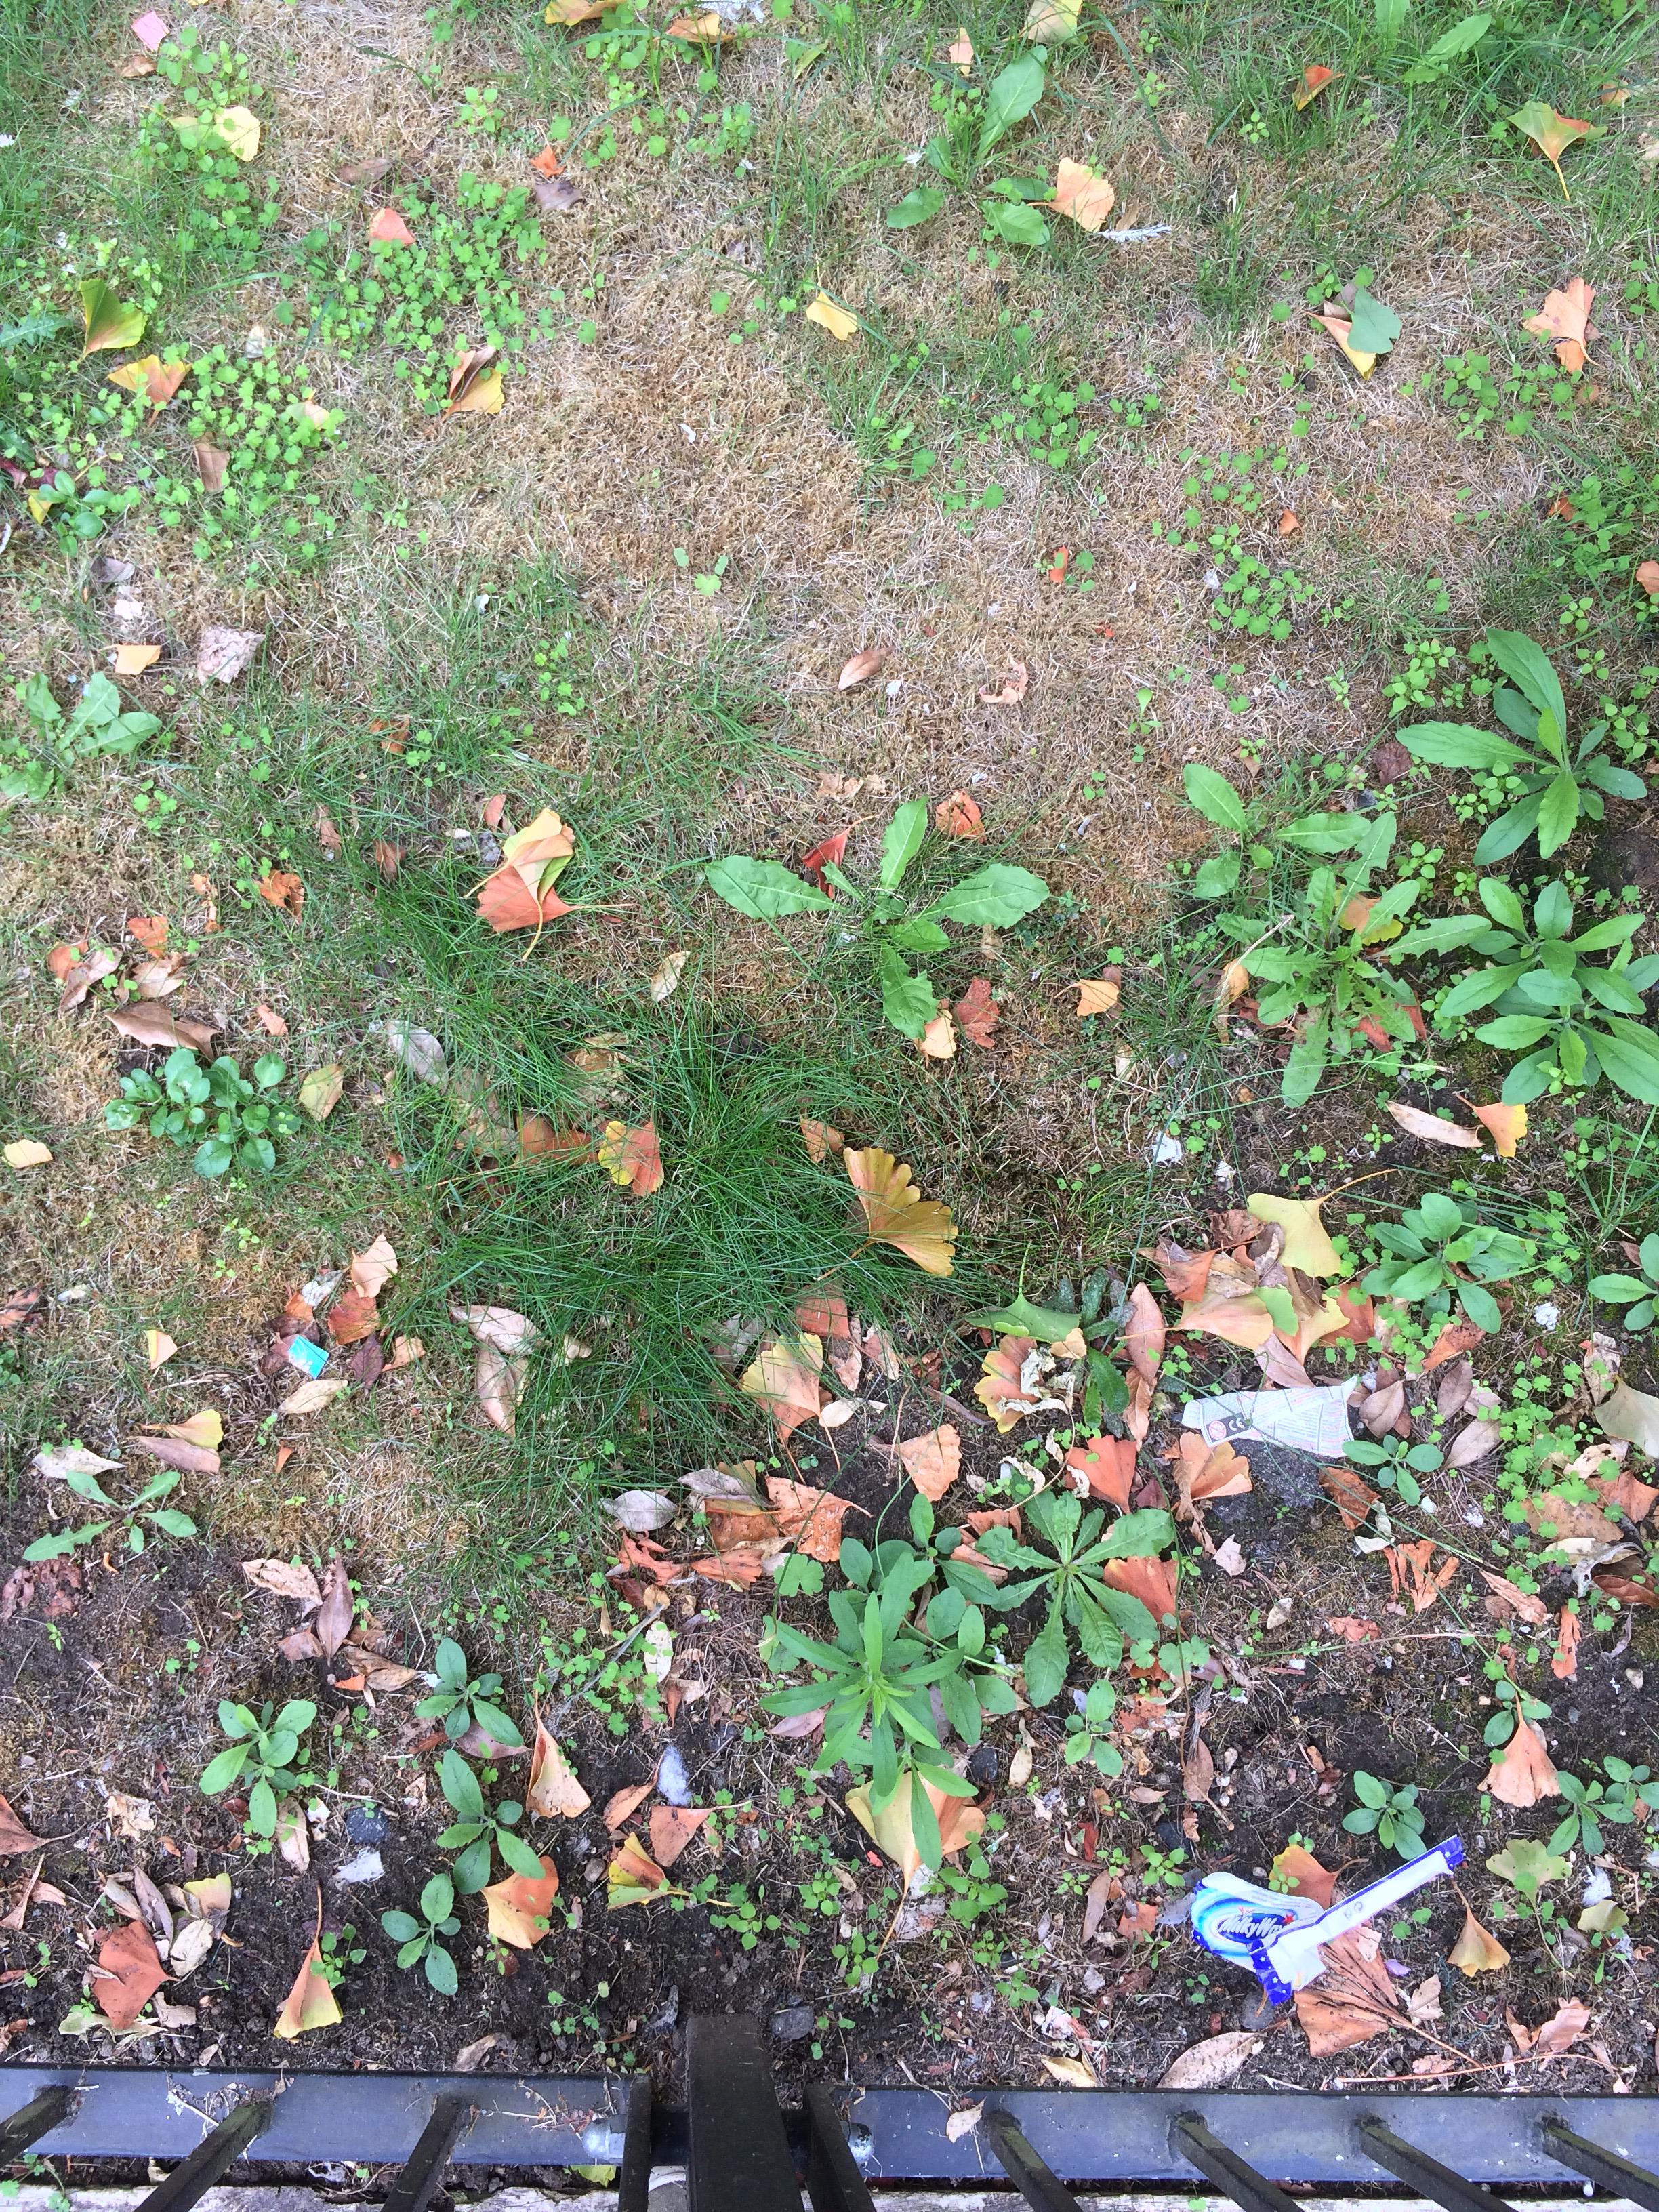
Object: Other plastic wrapper (Plastic bag & wrapper)

Object: Unlabeled litter (Unlabeled litter)

Object: Other carton (Carton)